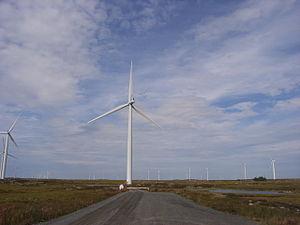
Parc éolien de Smøla